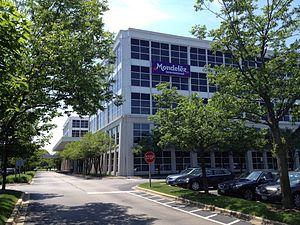
Mondelez International est une multinationale agroalimentaire américaine, particulièrement présente dans les secteurs du biscuit et du chocolat, qui est implantée dans de nombreux pays à travers le monde. Par le volume des ventes, il s'agit du deuxième acteur mondial du secteur agroalimentaire.